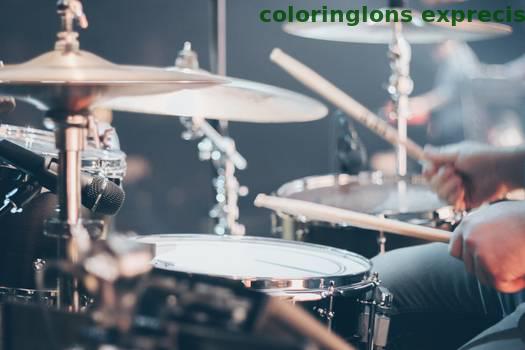
Label: Watermark